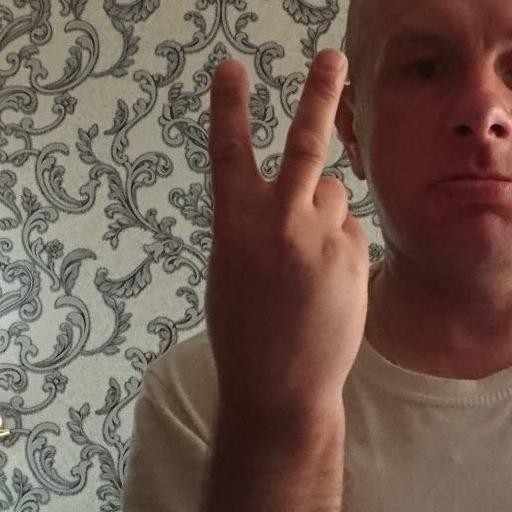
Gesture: peace_inverted